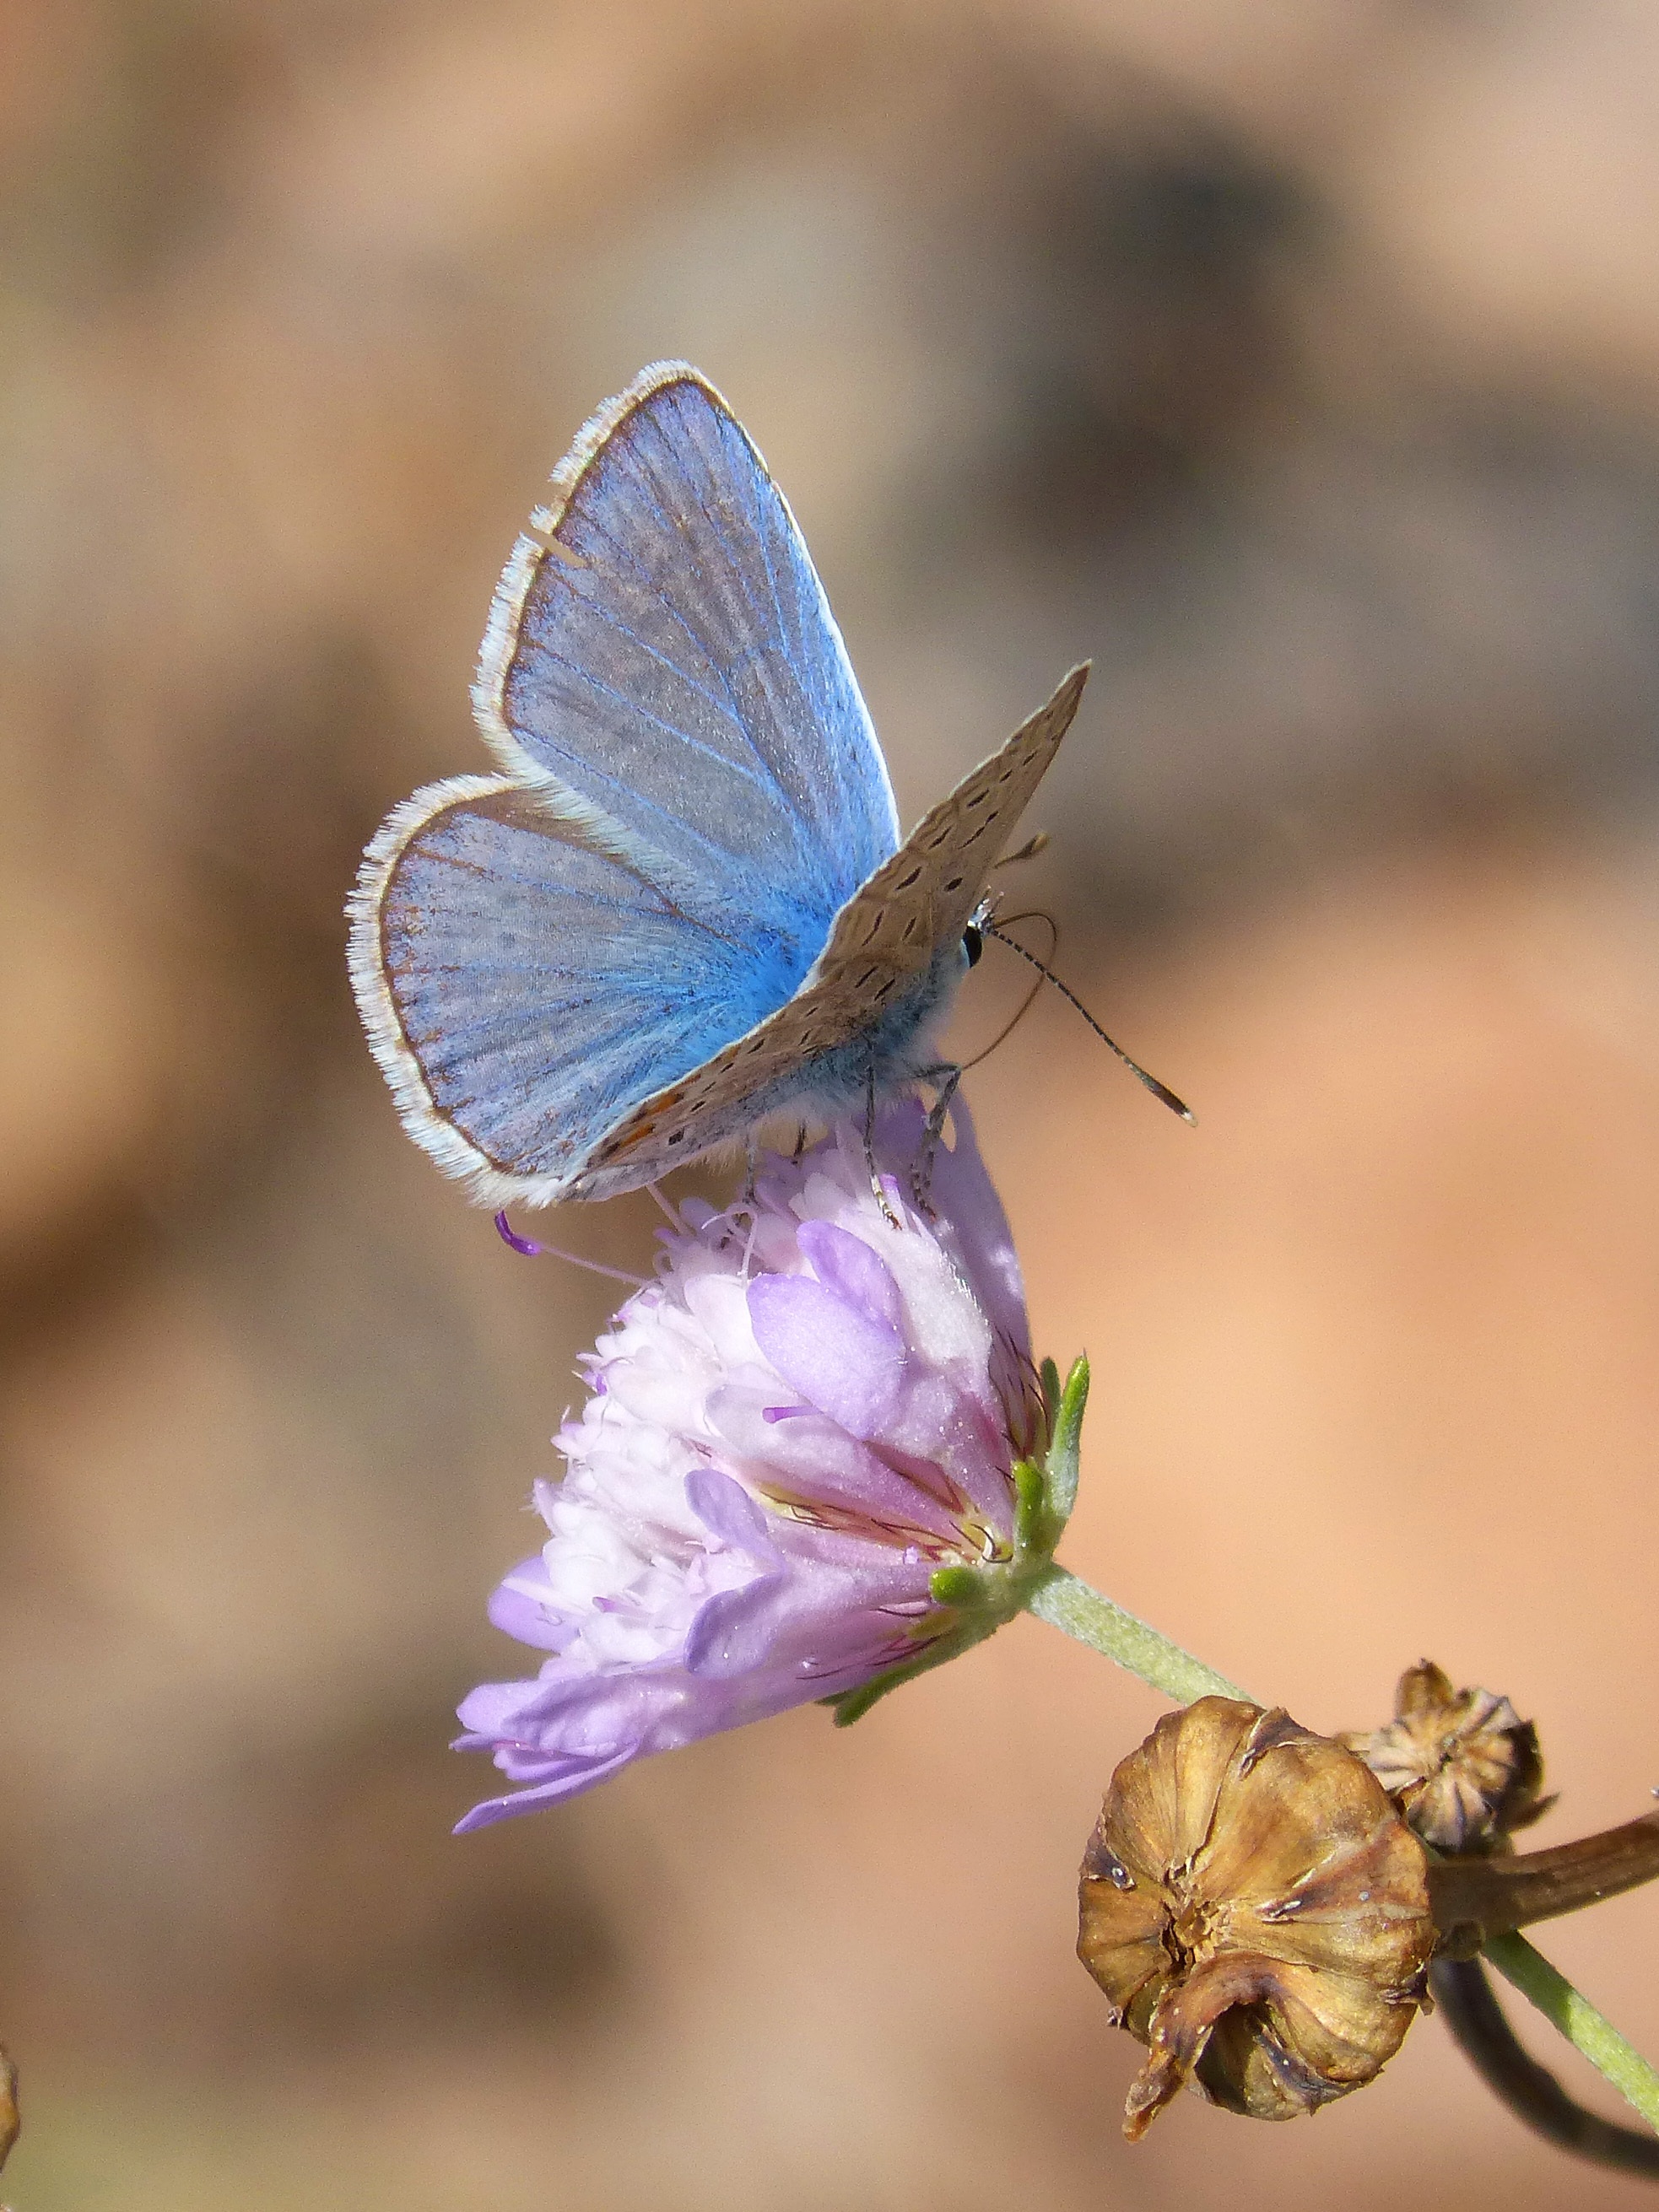
nature, wing, photography, flower, insect, butterfly, flora, fauna, wild flower, invertebrate, close up, nectar, pieridae, macro photography, arthropod, libar, pollinator, blue butterfly, polyommatus icarus, blaveta commune, moths and butterflies, lycaenid, colias